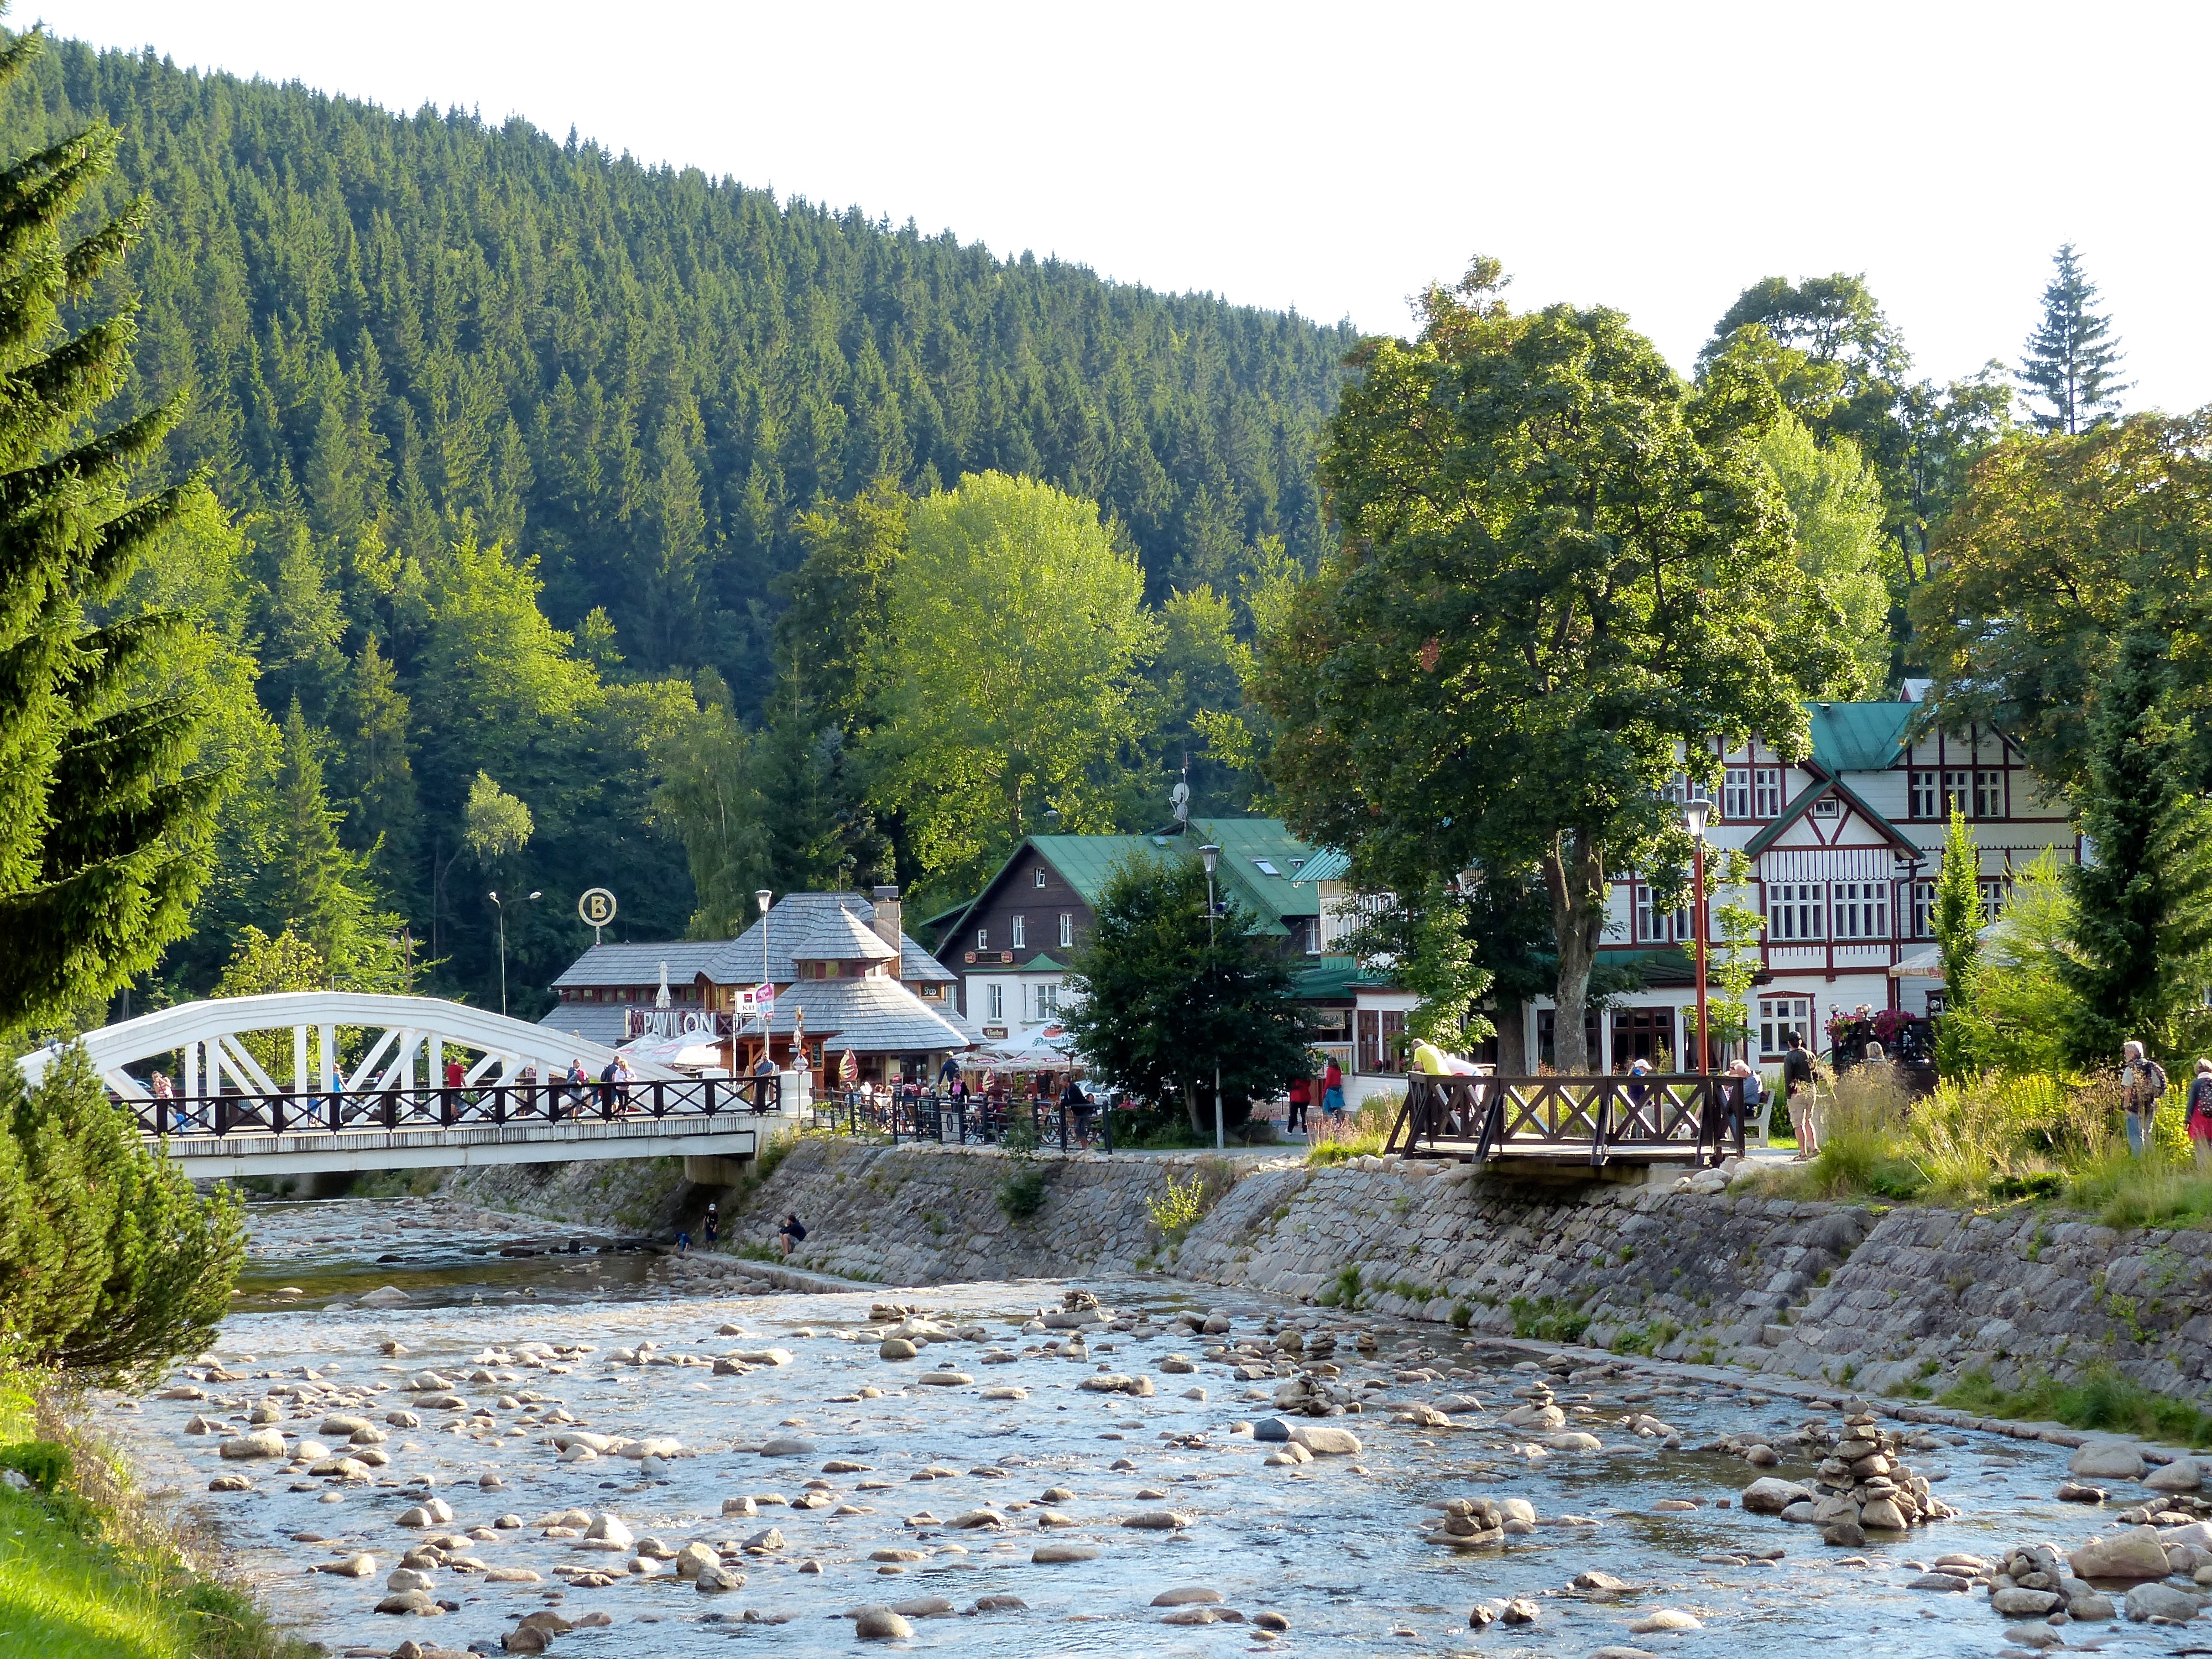
tree, forest, mountain, hiking, trail, white, bridge, lake, river, mountain range, summer, travel, europe, waterway, woods, resort, mountains, republic, most, reka, czech, krkonose, snezka, riesengebirge, labe, spindleruvmlyn, elbe, bily, giantmountains